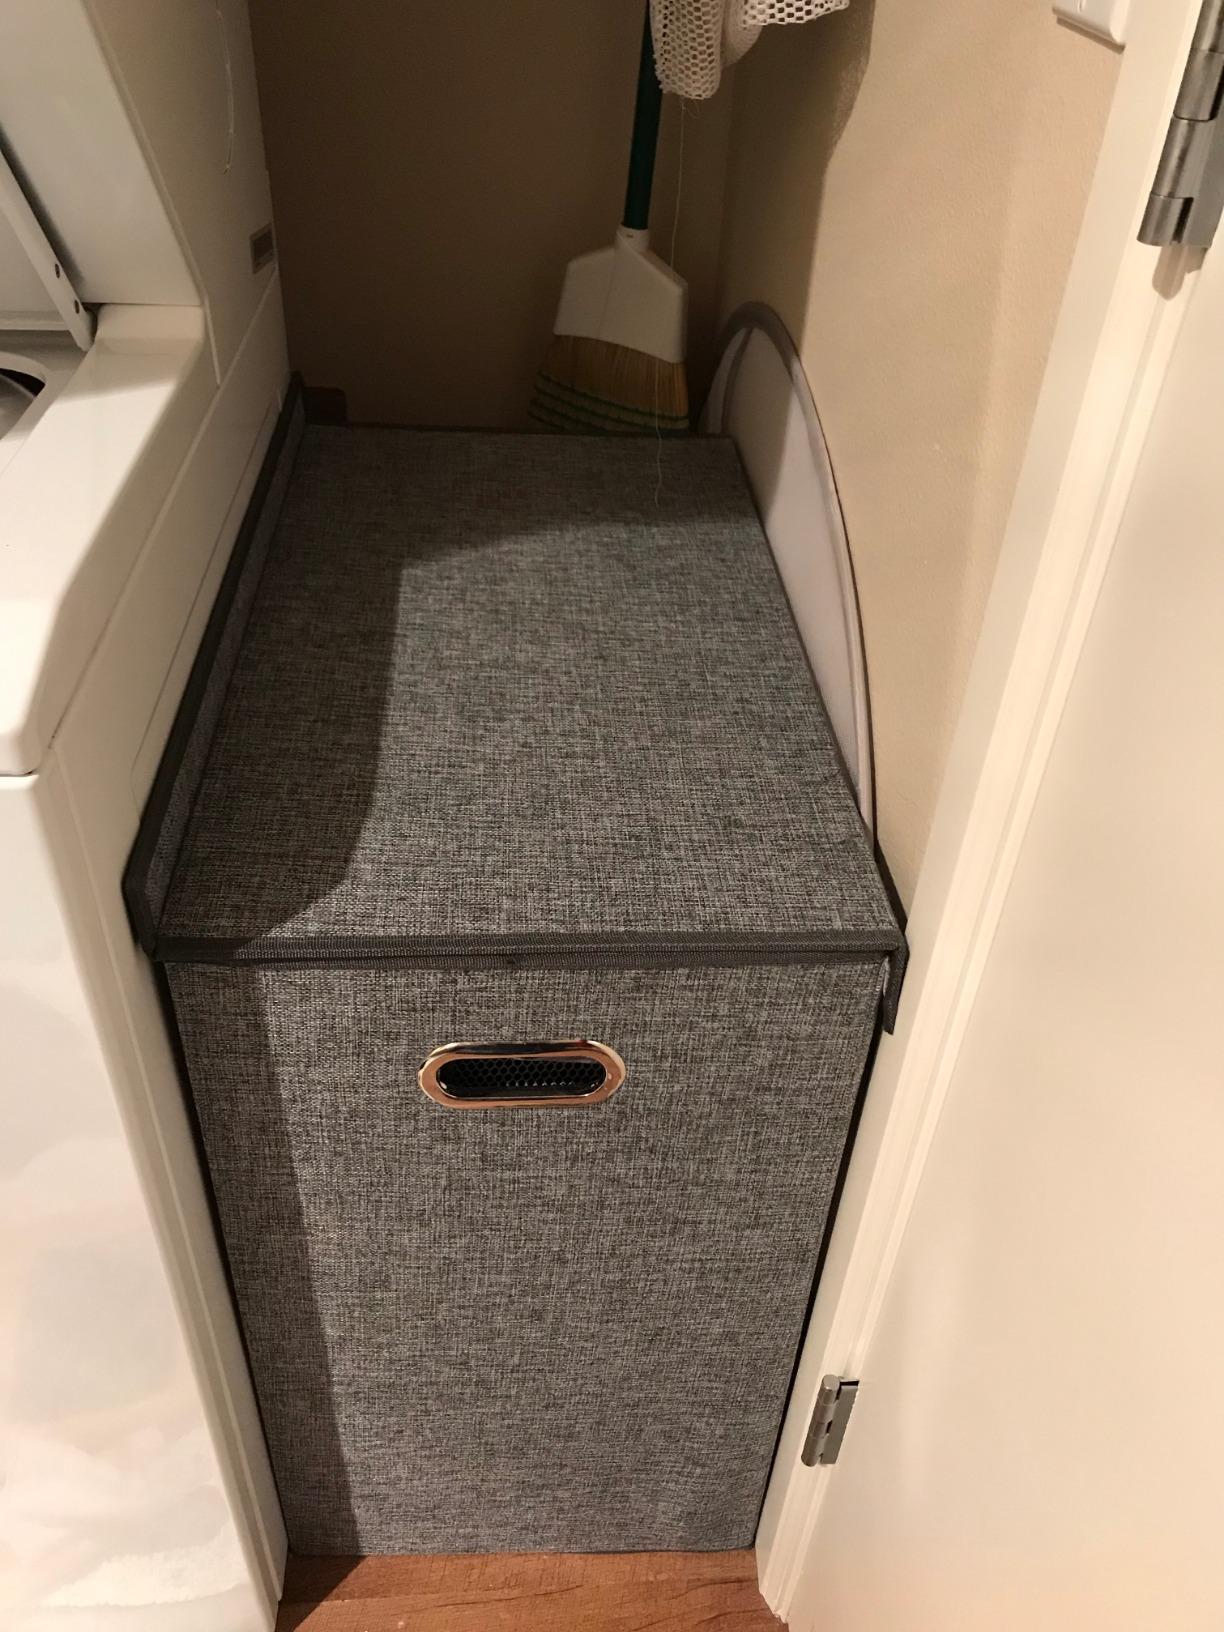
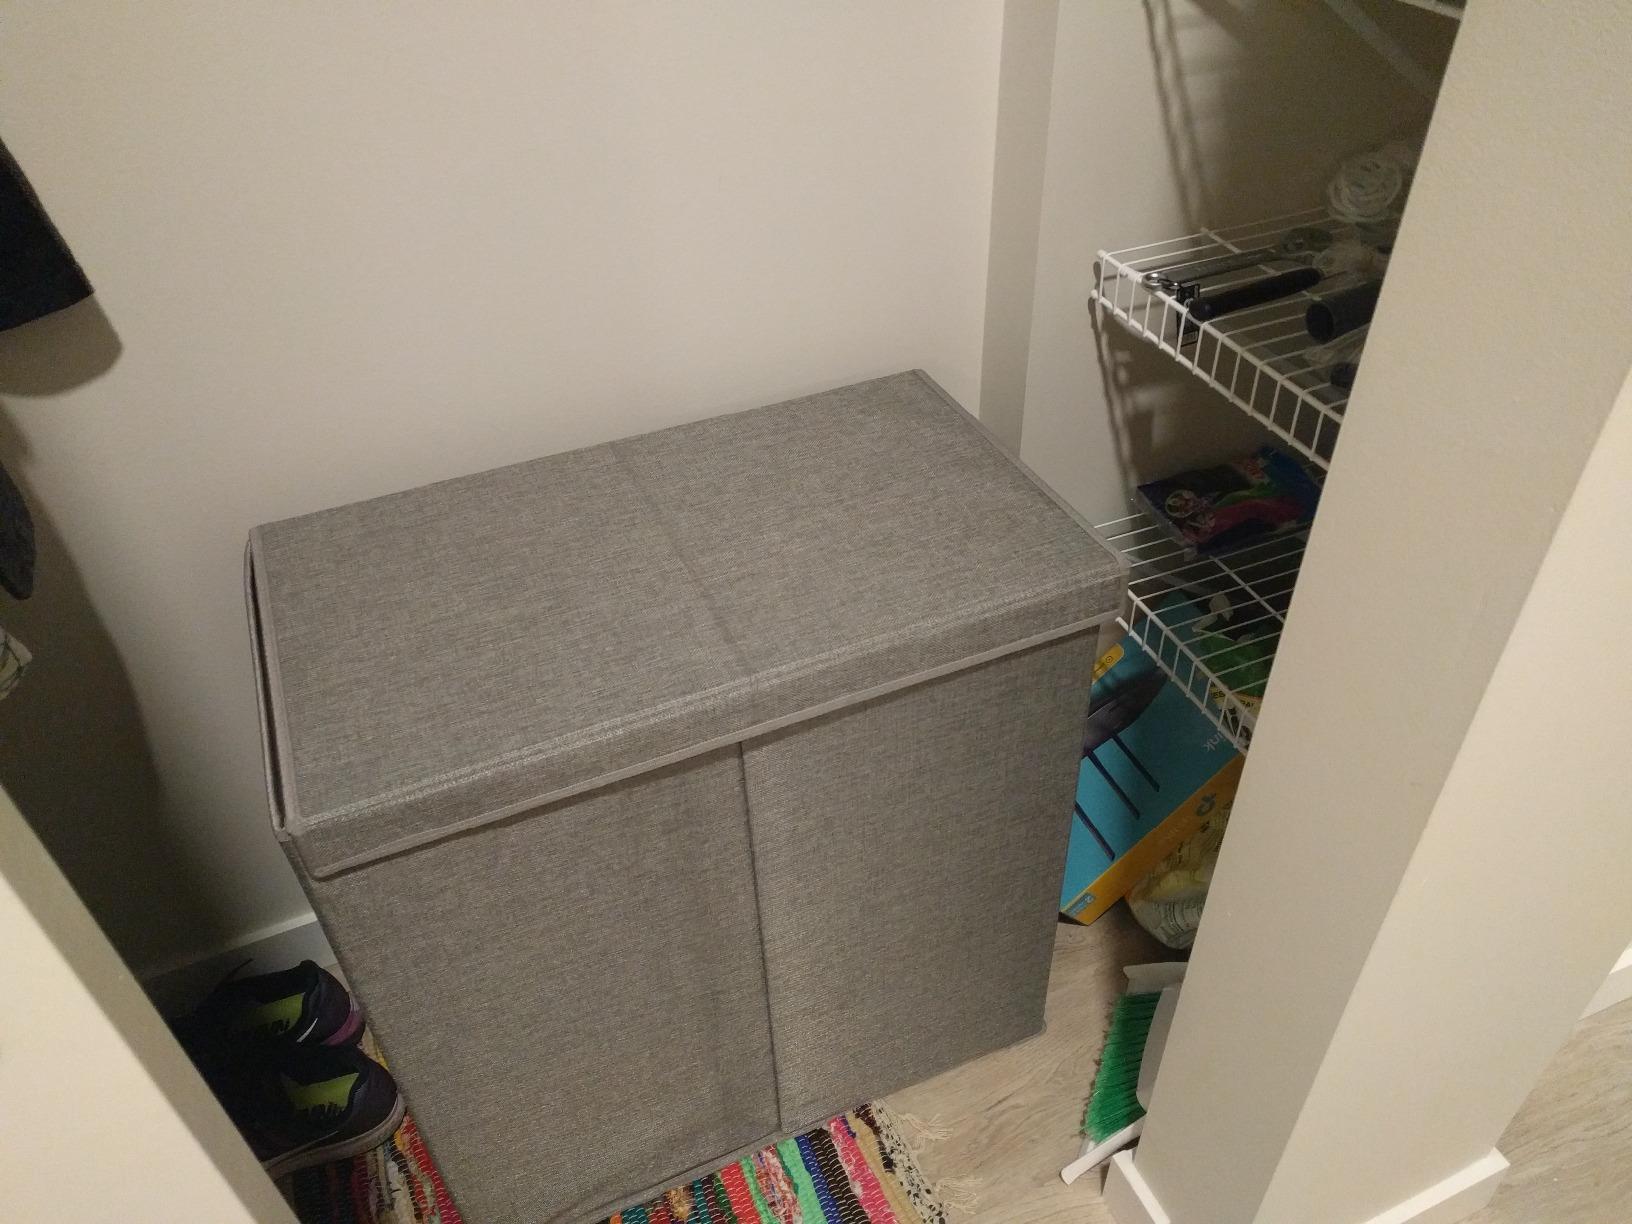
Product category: items_hamper
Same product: yes